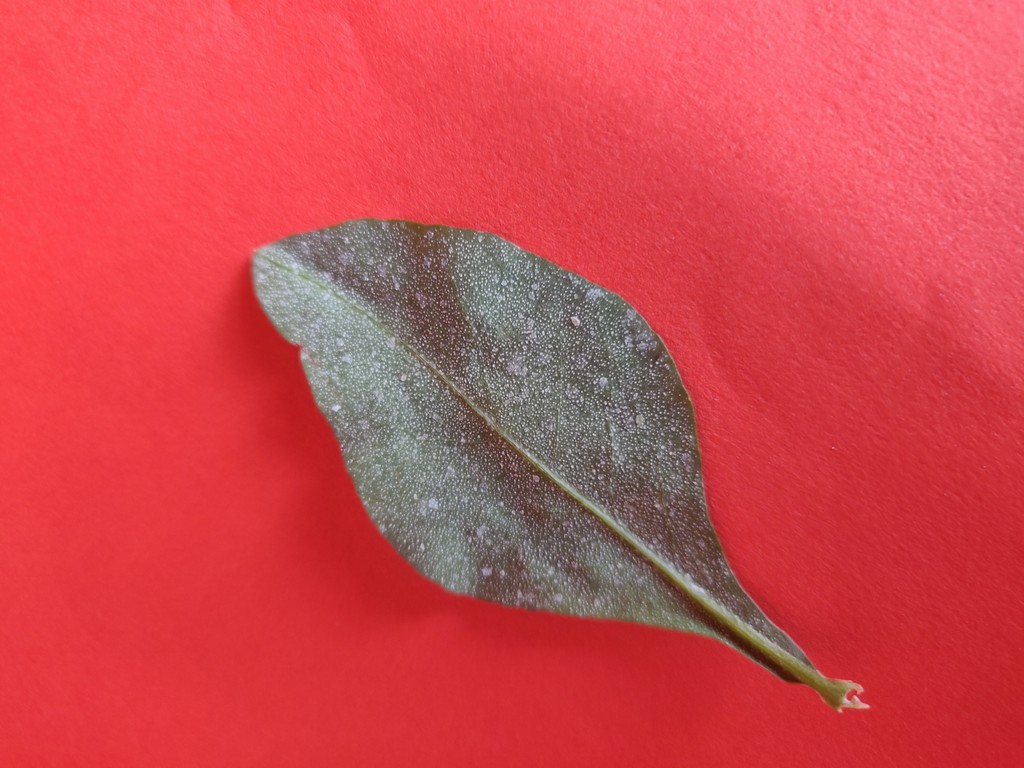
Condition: Unhealthy
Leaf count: single
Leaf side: back